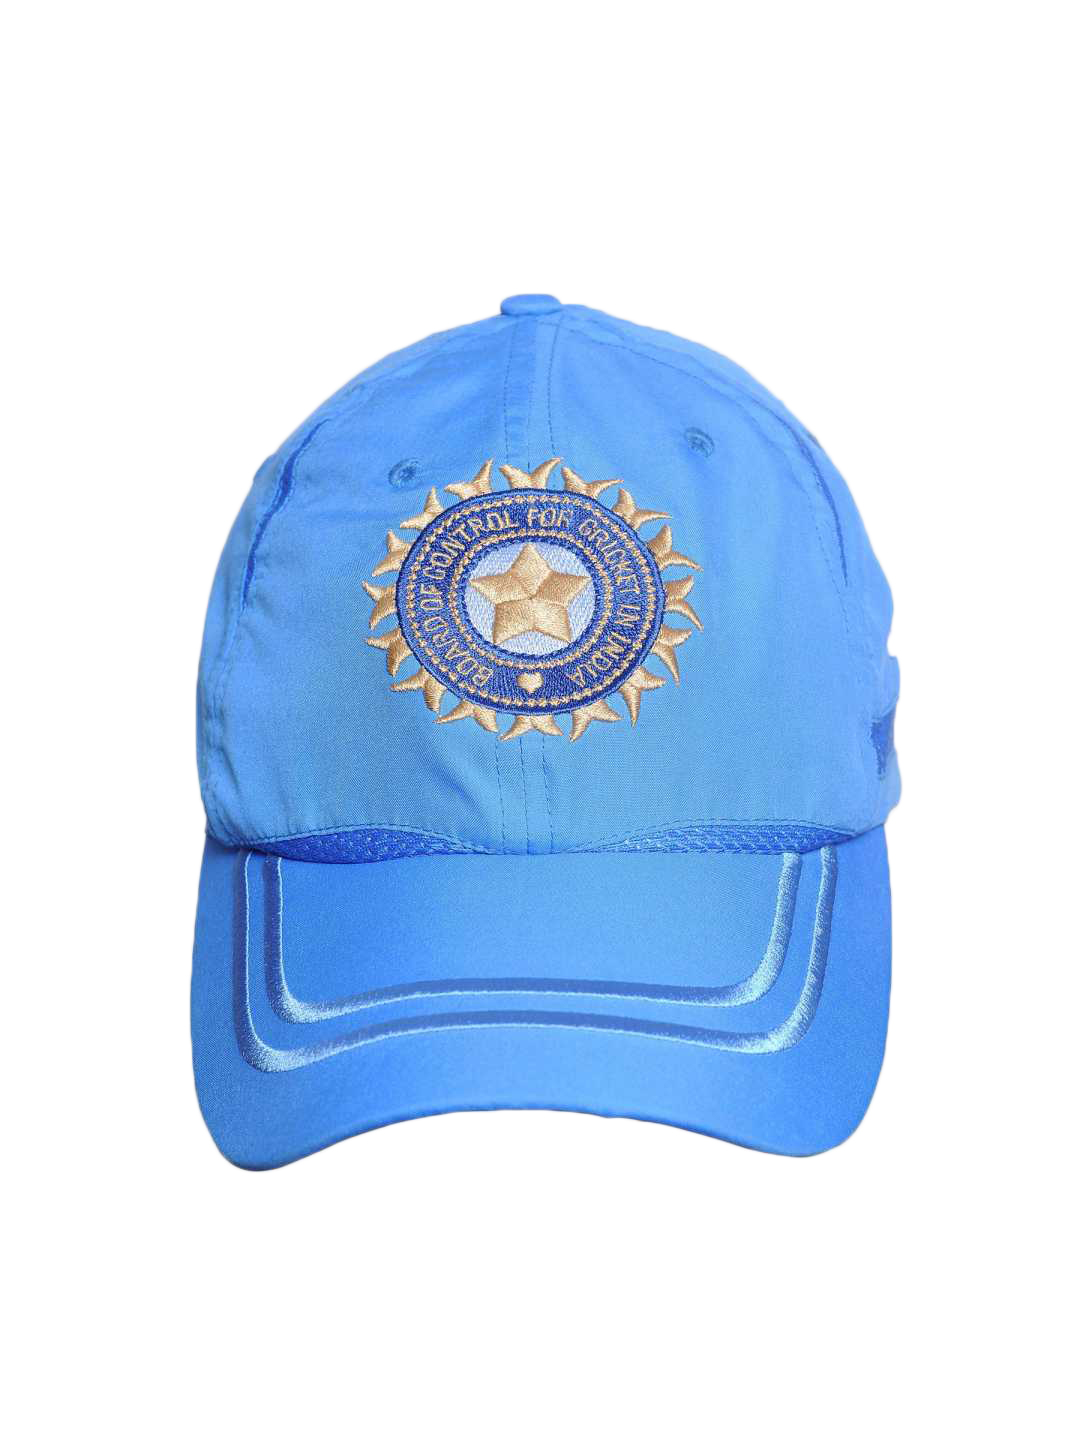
Nike Unisex Odi Day Cap
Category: Accessories / Headwear / Caps
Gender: Unisex
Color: Blue
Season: Summer 2012
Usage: Sports